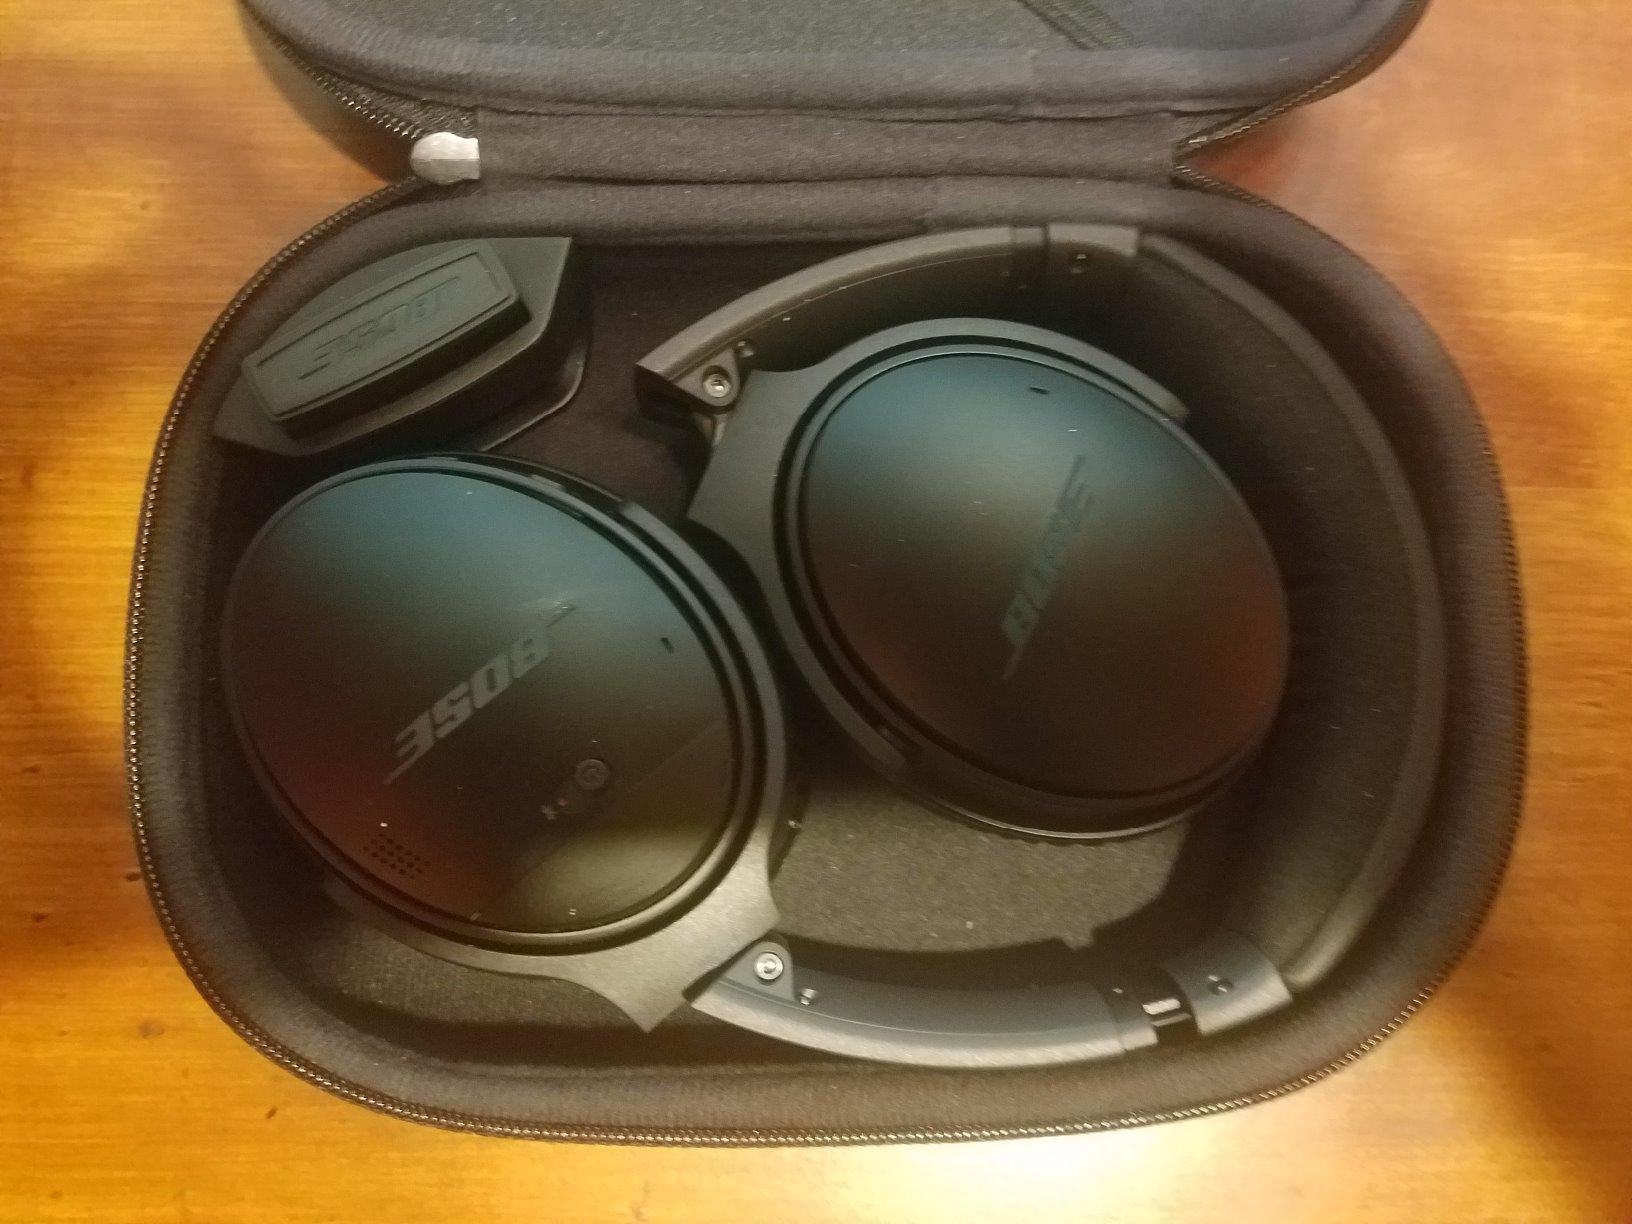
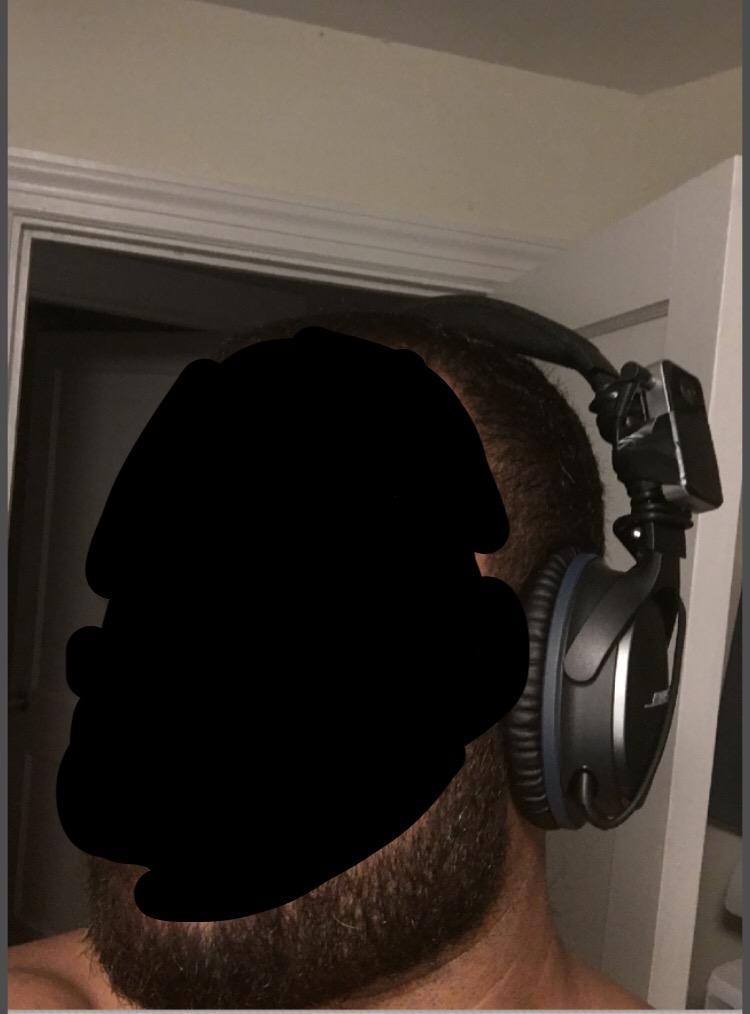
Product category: headphones
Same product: no